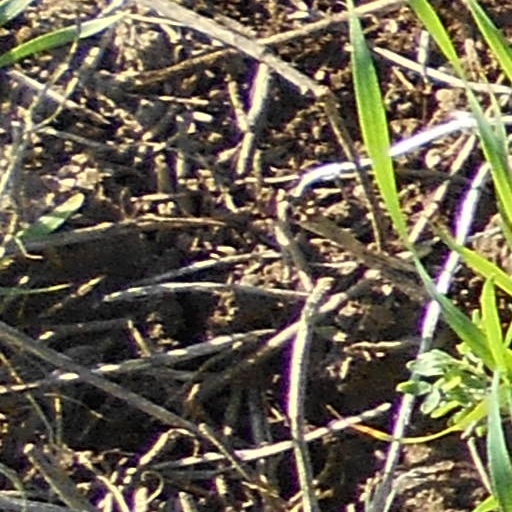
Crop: wheat